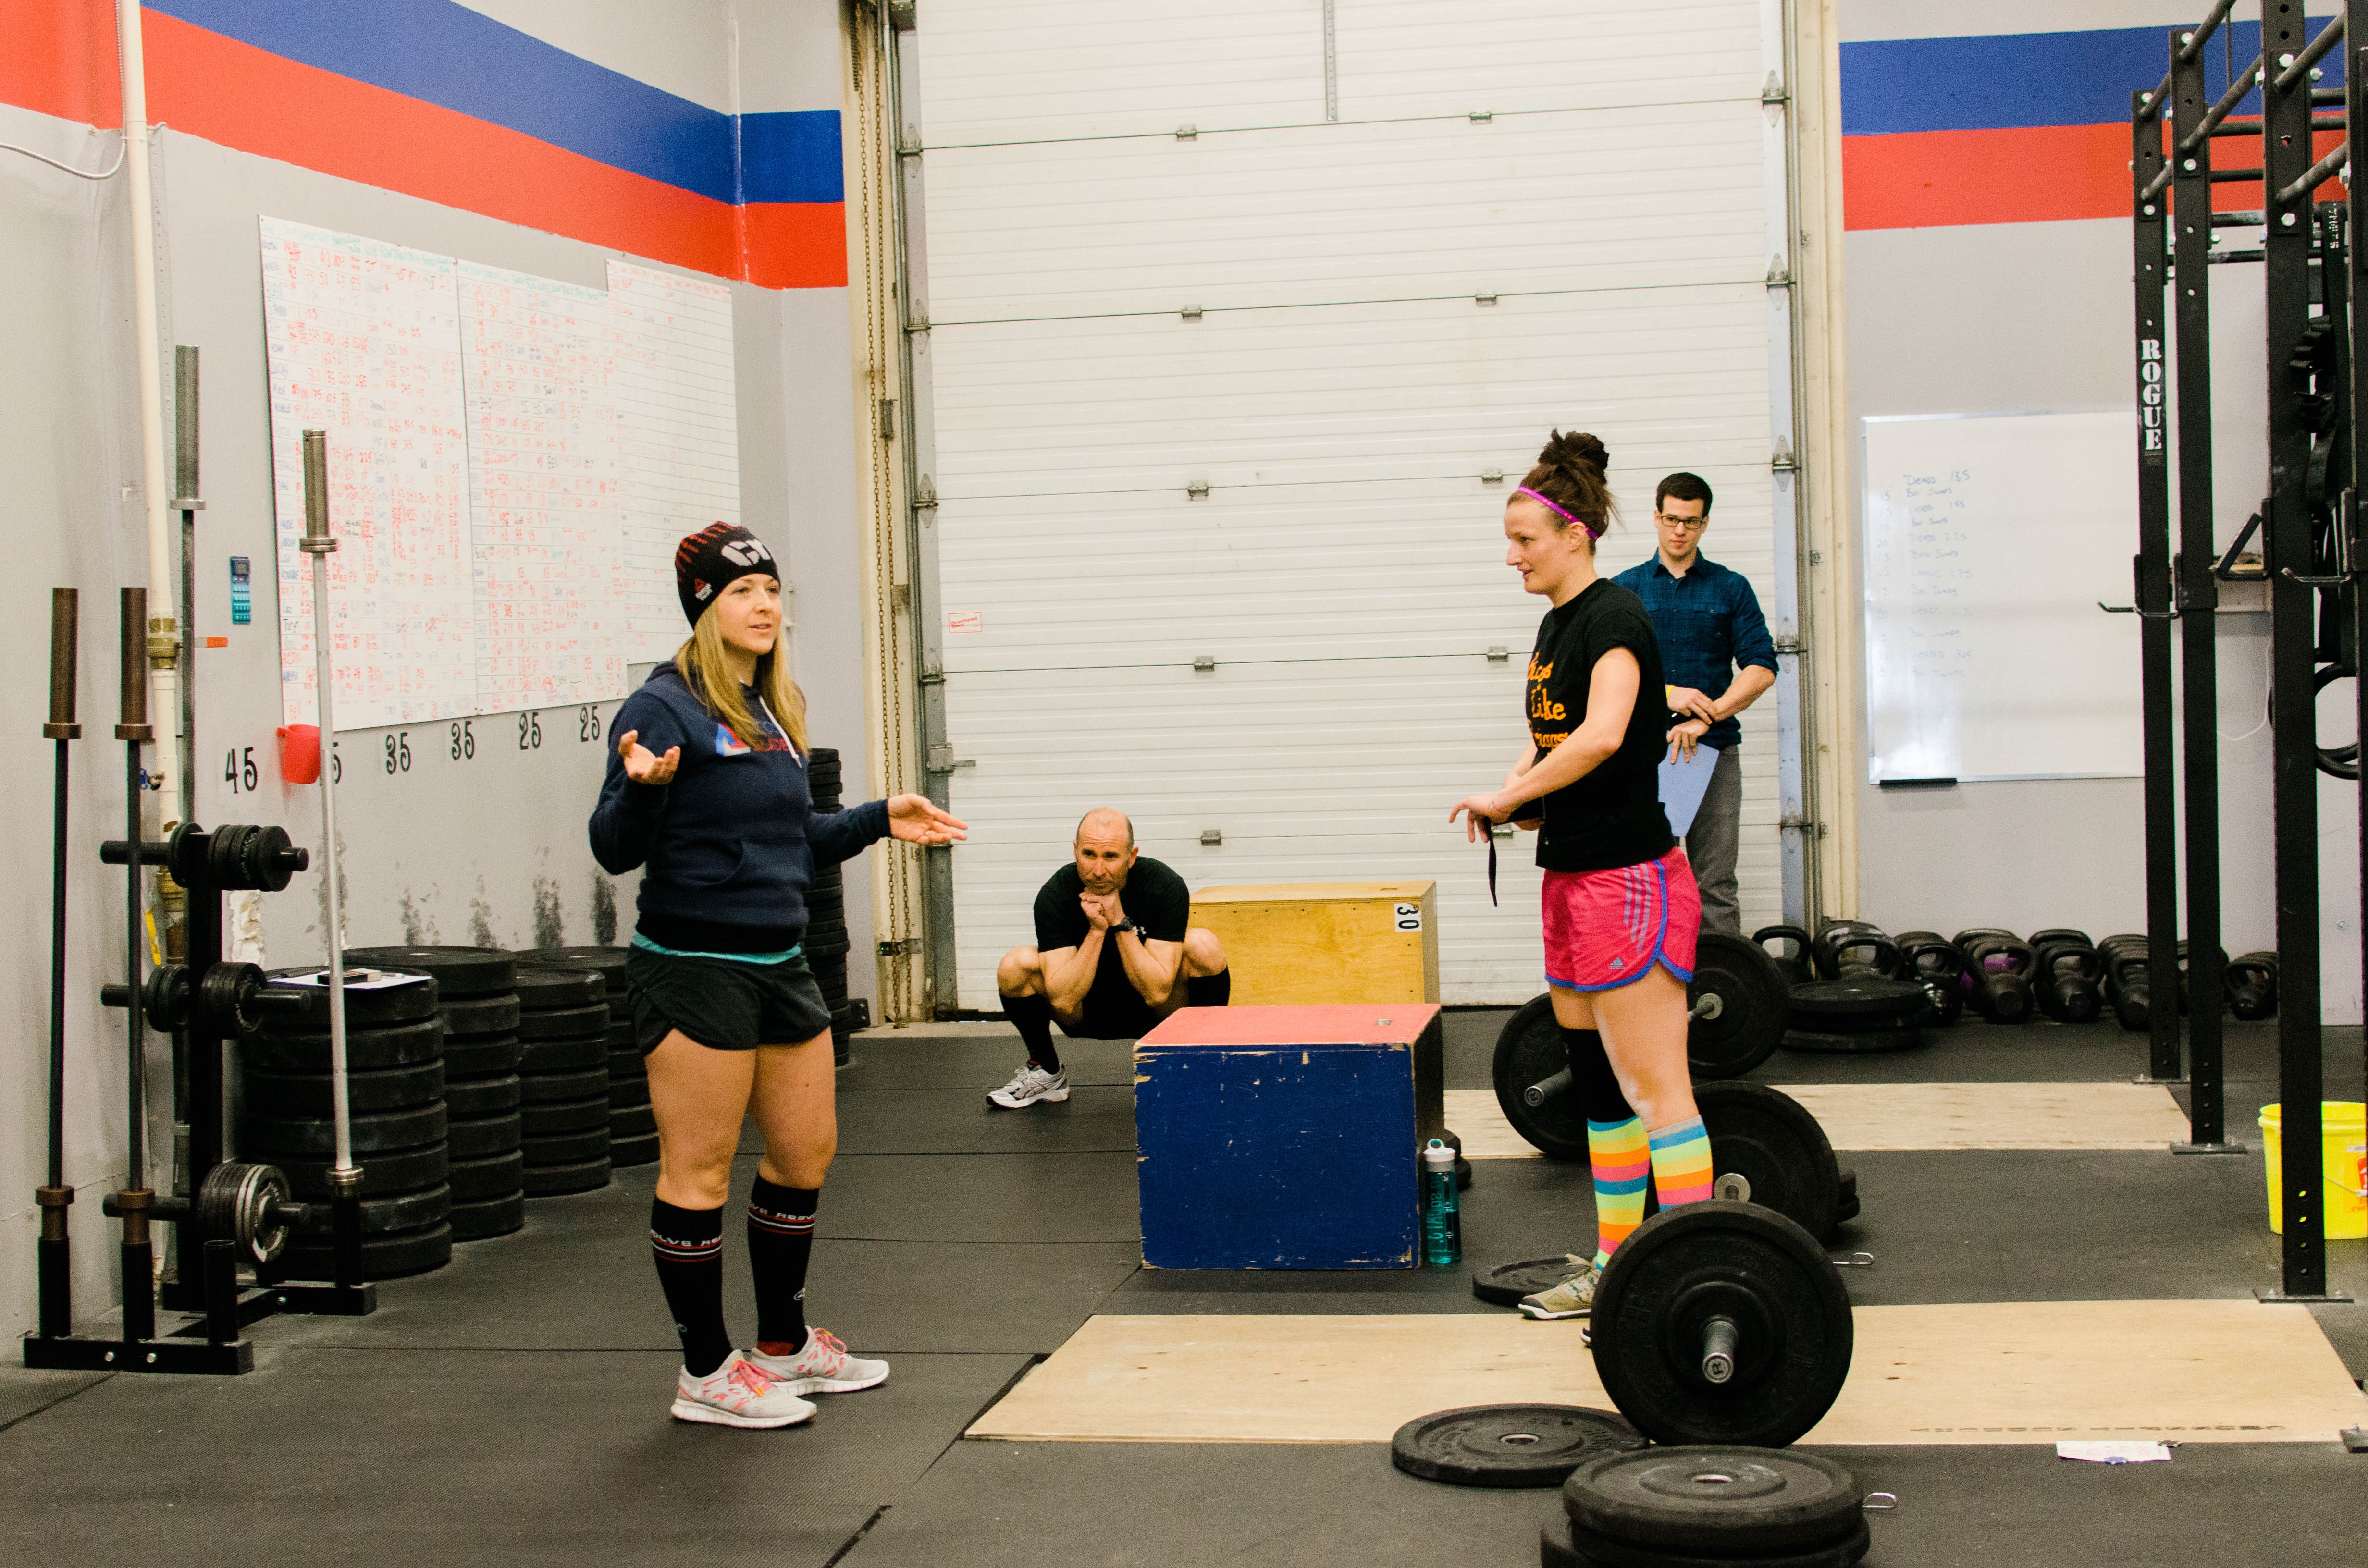
structure, training, exercise, room, fitness, gym, muscle, sports, strength training, physical exercise, crossfit, weight training, sport venue, human action, physical fitness, deadlift, poeple